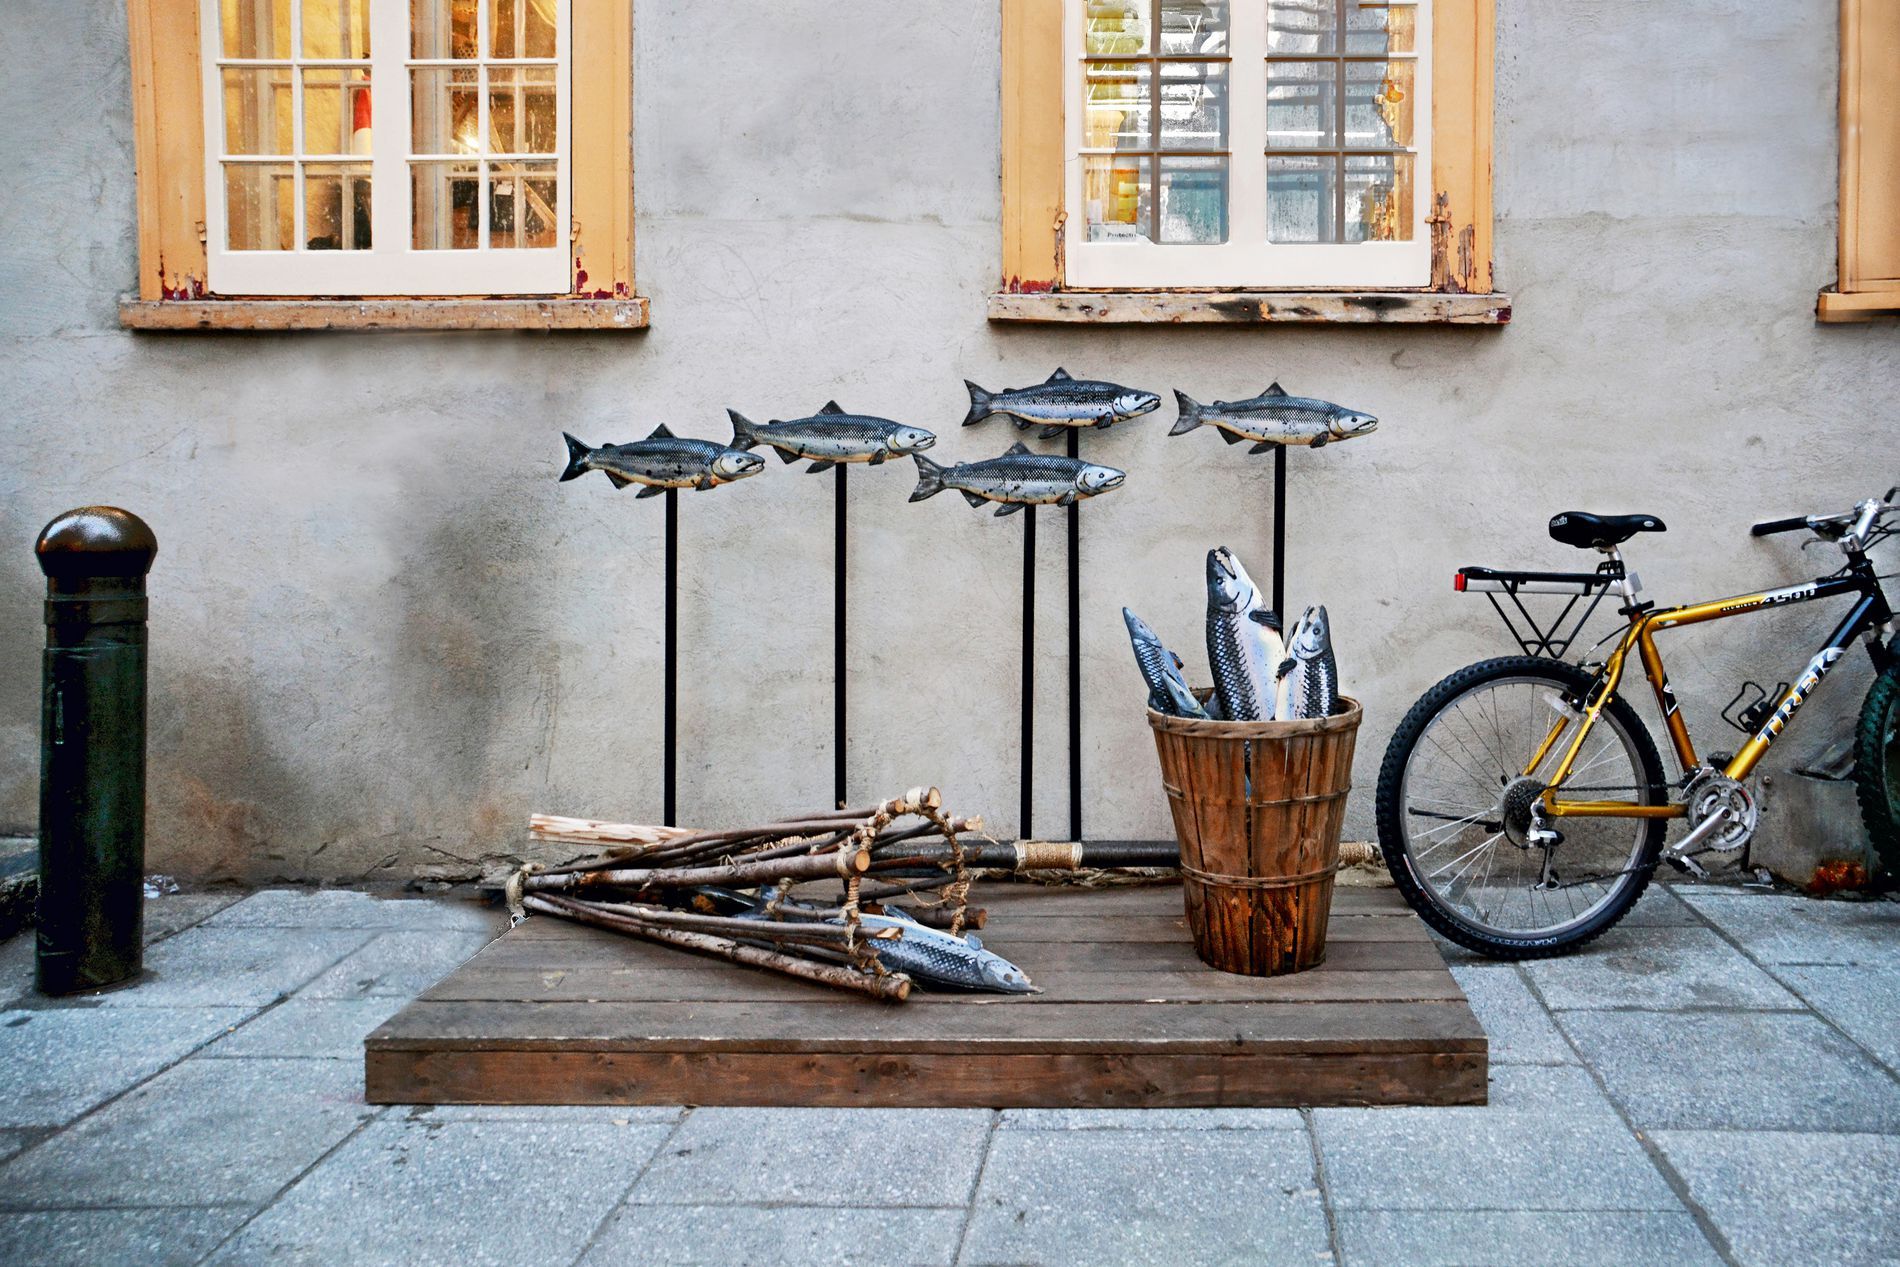
Street Fish Display
An artistic narrow street scene showing a bike and fish-filled wooden basket in front of a faded wall with two old windows
A picture taken from a straight-on frontal angle in natural daylight in a warm, soft color palette showing balanced elements against an old wall and windows with a calm rustic vibe reflecting creativity simplicity and natural spontaneity.
Labels: Path, Walkway, Flagstone, Bicycle, Transportation, Vehicle, Machine, Wheel, Animal, Fish, Sea Life, Wood, Window, City, Road, Street, Urban, Wooden Basket, fishes, wall, Pavement, Wooden Platform, traditional fishing net, skewer, skewers, Fishs Sculptures, Bollard, Windows, Fishing Net
Camera: NIKON CORPORATION NIKON D7100
Lens: TAMRON AF 18-270mm F3.5-6.3 Di II VC PZD B008N, Tamron AF 18-270mm f/3.5-6.3 Di II VC PZD (B008)
Aperture: F3.5
Exposure: 1/25 sec
ISO: 800
Focal length: 18.0 mm